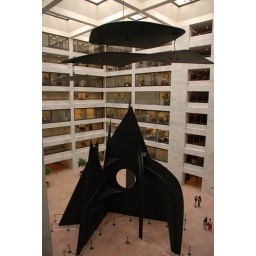
Hart Building atrium (note the red sign in one of the windows)